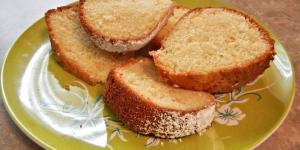
bizcocho sin gluten y sin lactosa